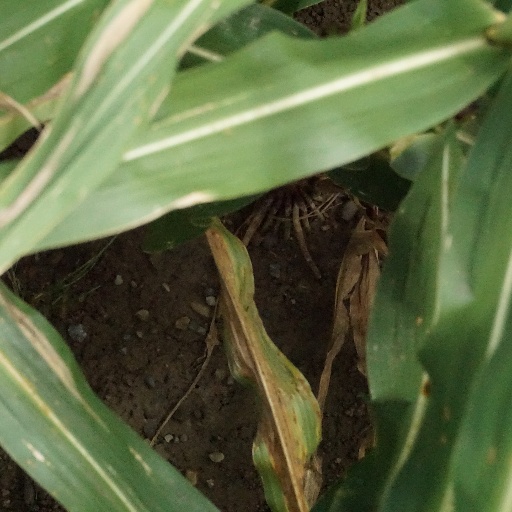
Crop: maize; corn